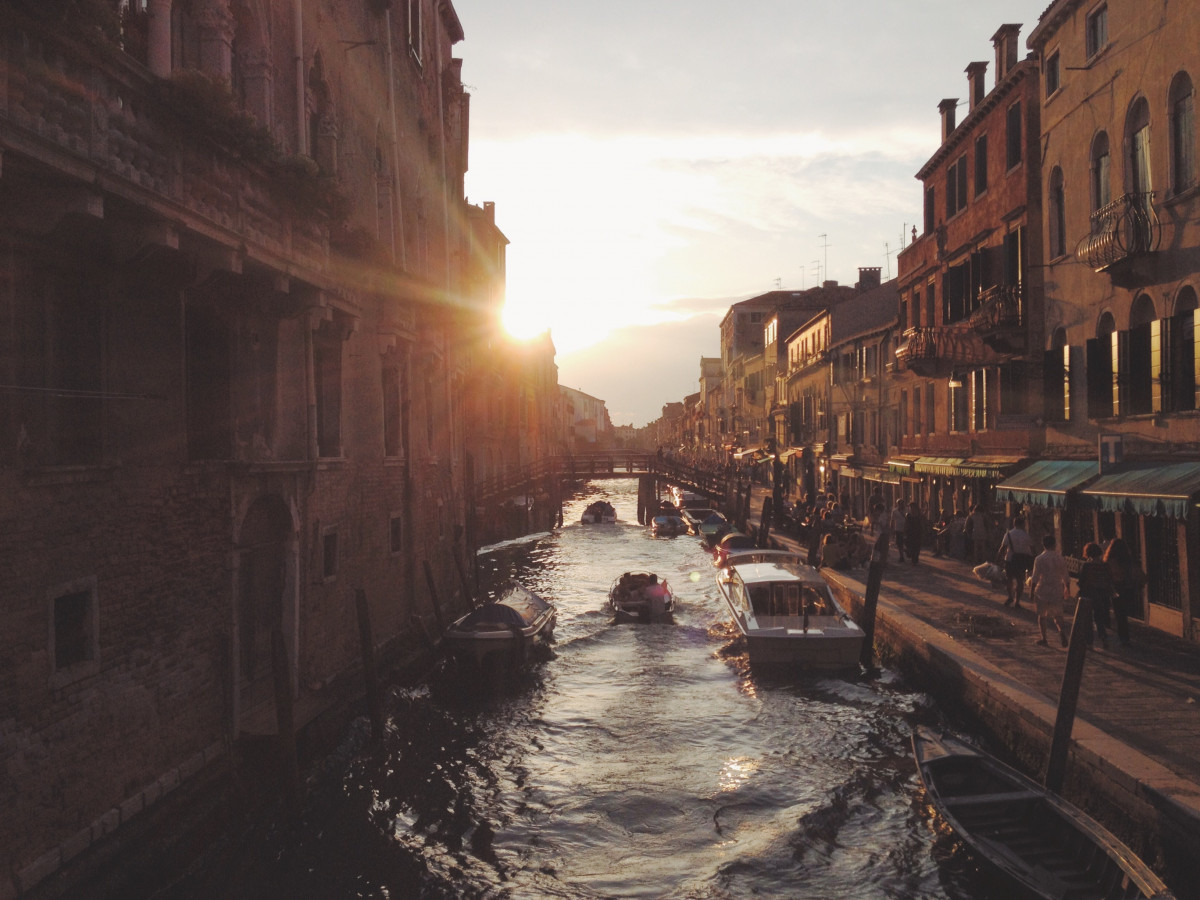
Tags: morning, town, river, canal, cityscape, dusk, evening, reflection, vehicle, waterway, infrastructure